Futada Station

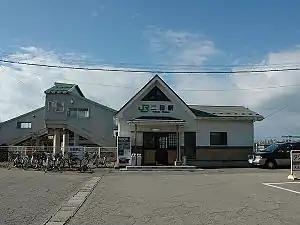
Futada Station in October 2005

is a railway station in the city of Katagami, Akita Prefecture, Japan, operated by East Japan Railway Company (JR East).